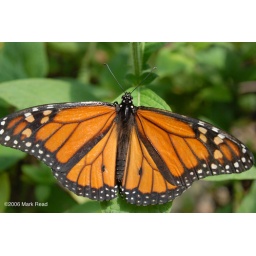
A male monarch butterfly photographed in Encinitas, CA.